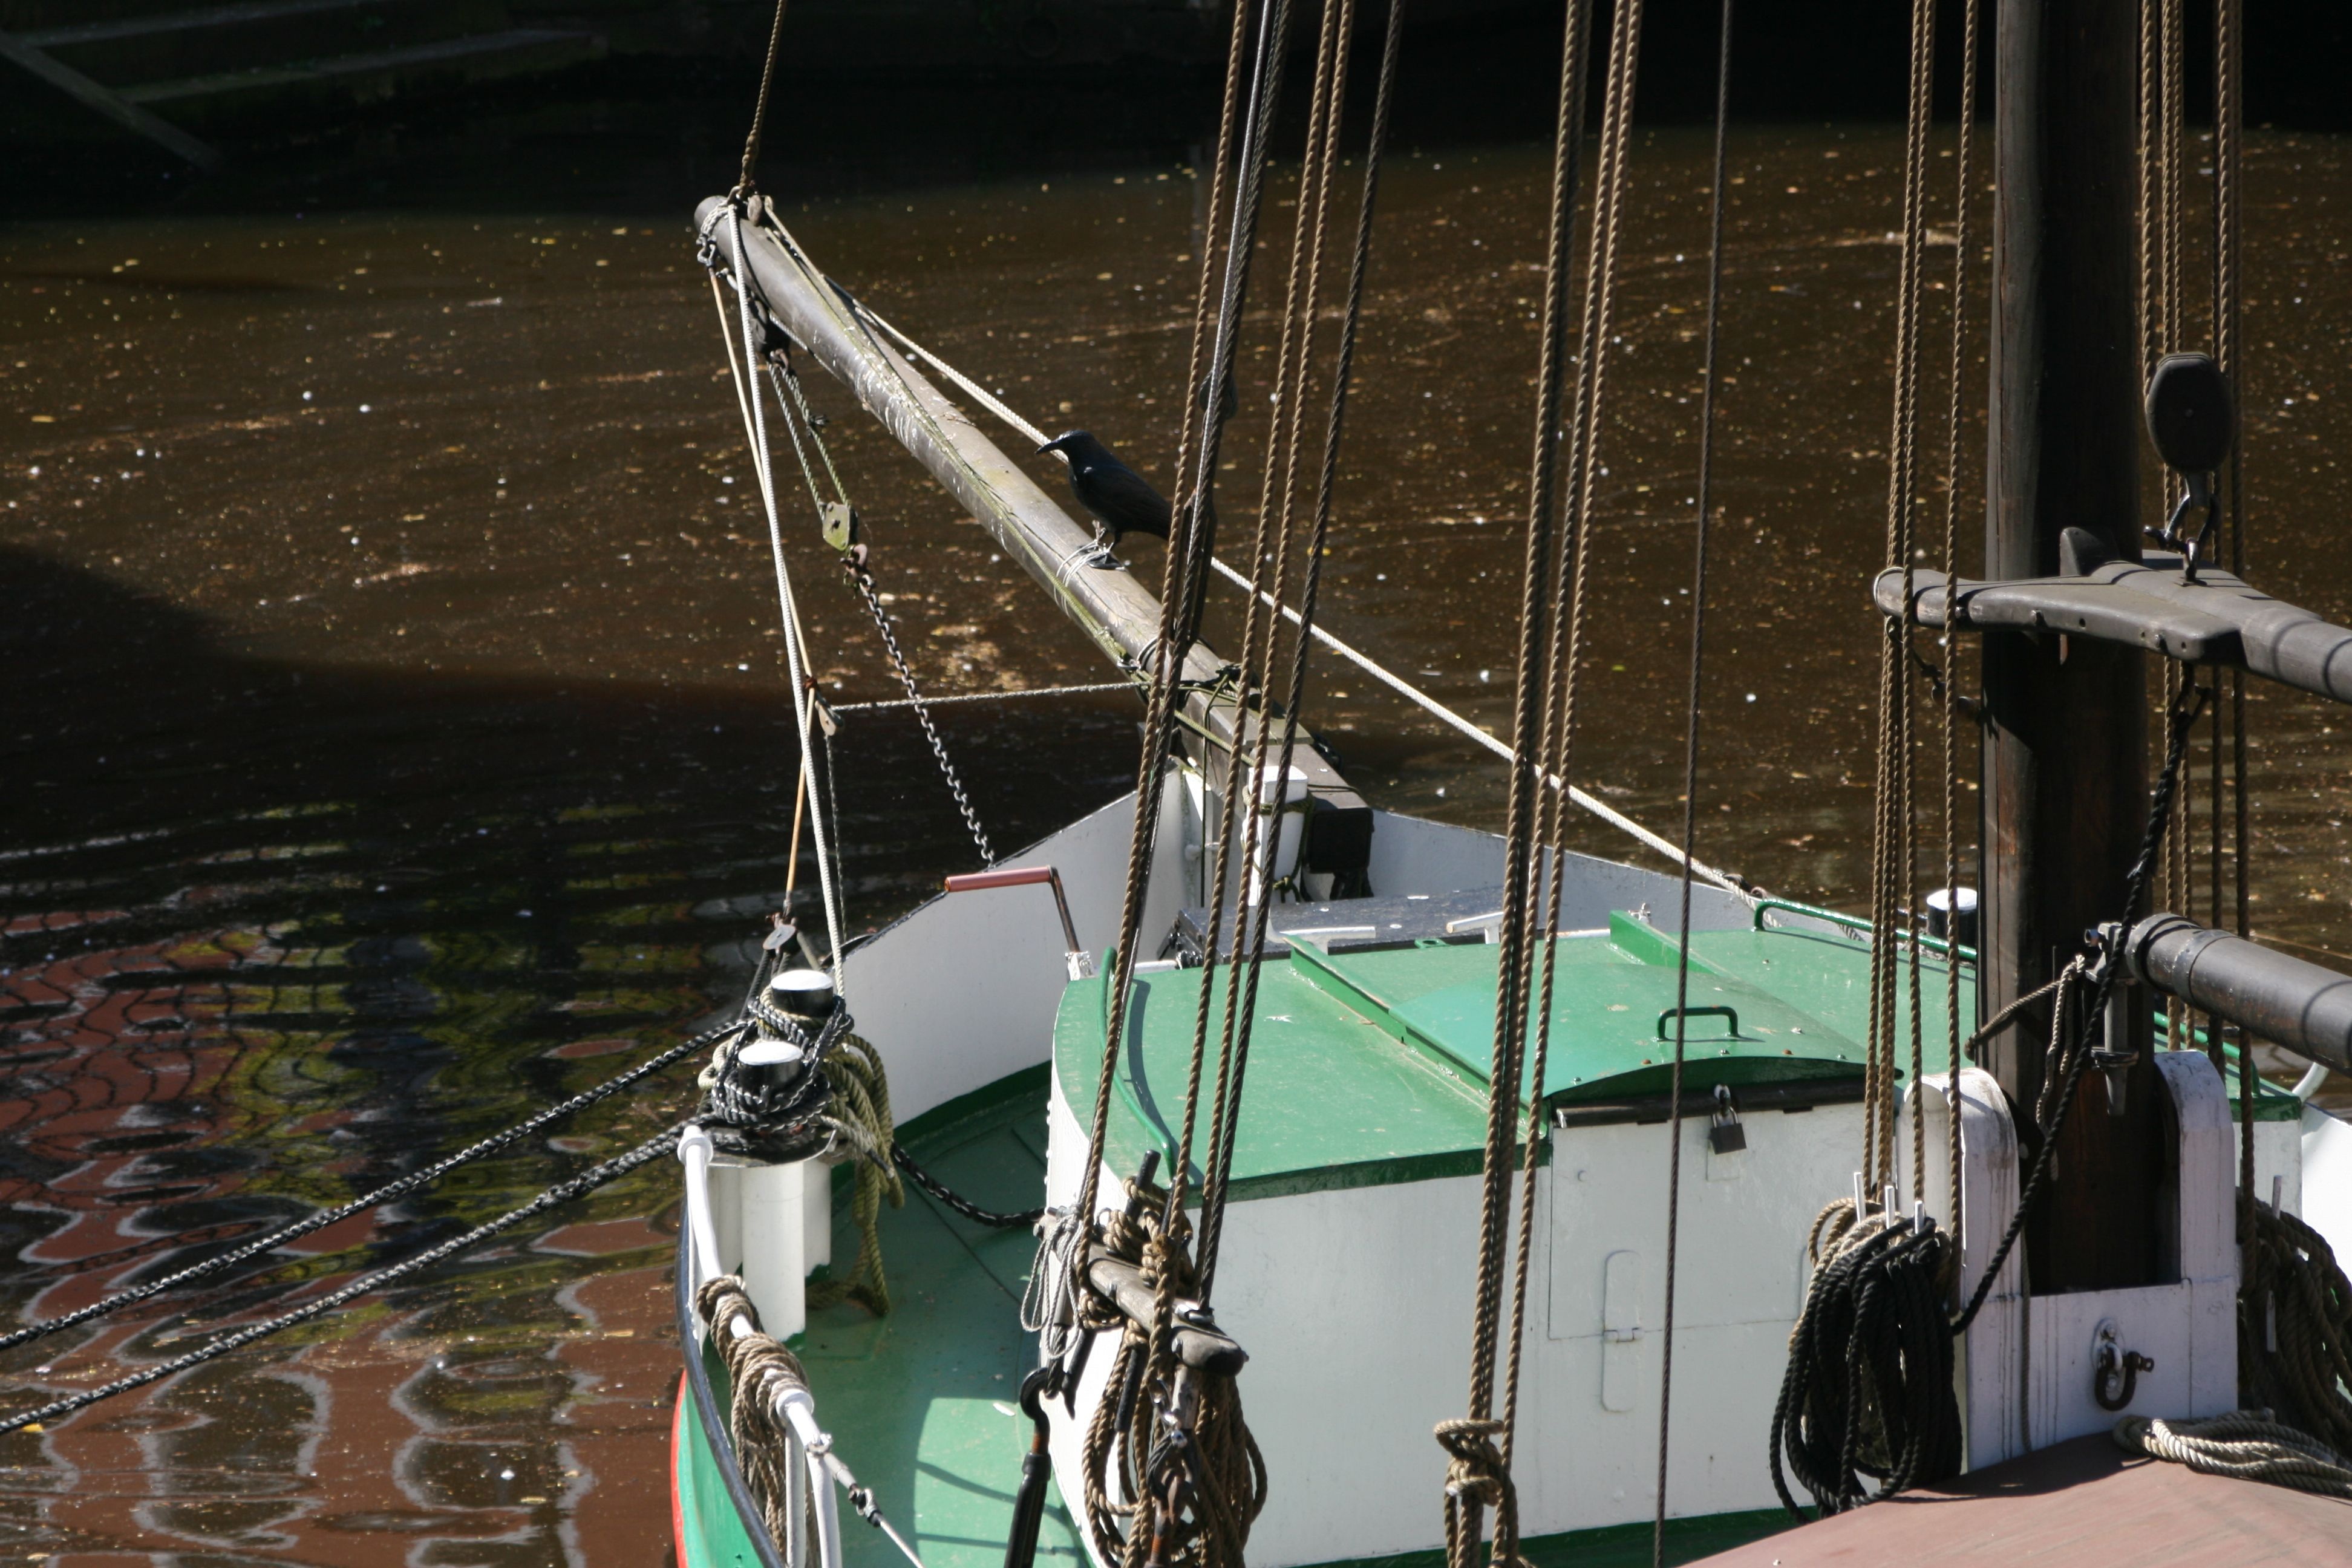
sea, coast, water, rope, boat, lake, old, ship, boot, vehicle, mast, sailing, port, sailboat, deco, close up, sail, shipping, maritime, watercraft, sailing ship, fischer, seafaring, hanseatic city, detention, powerboat, stade, cordage, ship traffic jams, fixing, harness lines, wooden boat